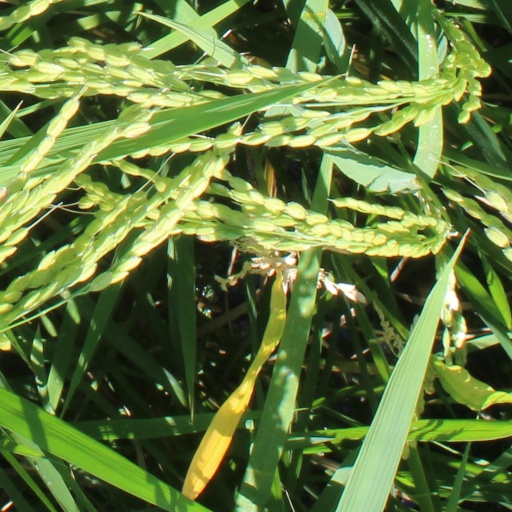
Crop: rice